Peyami Safa

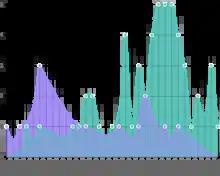
Academic studies about Peyami Safa by years in Turkey (1984-2016)

He wrote 15 novels, excluding those written under pseudonym. He also wrote 17 non-fictions and 9 textbooks mostly about literature.